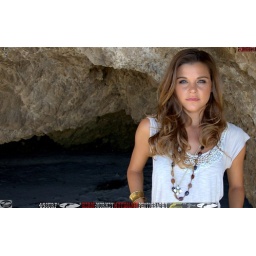
Photoshoot of a pretty swimsuit bikini model.Before the shoot, in a white shirt and blue jeans.&amp;amp; a cool black necklace.